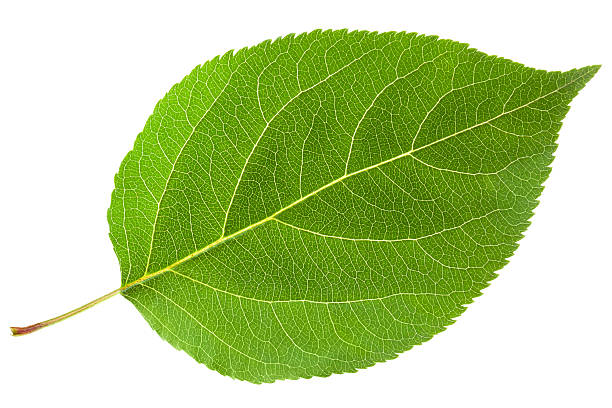
Labels: Apple leaf